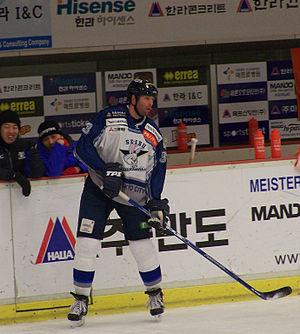
Joel Melvin Prpic est un joueur professionnel canadien de hockey sur glace. Il possède également la nationalité croate.